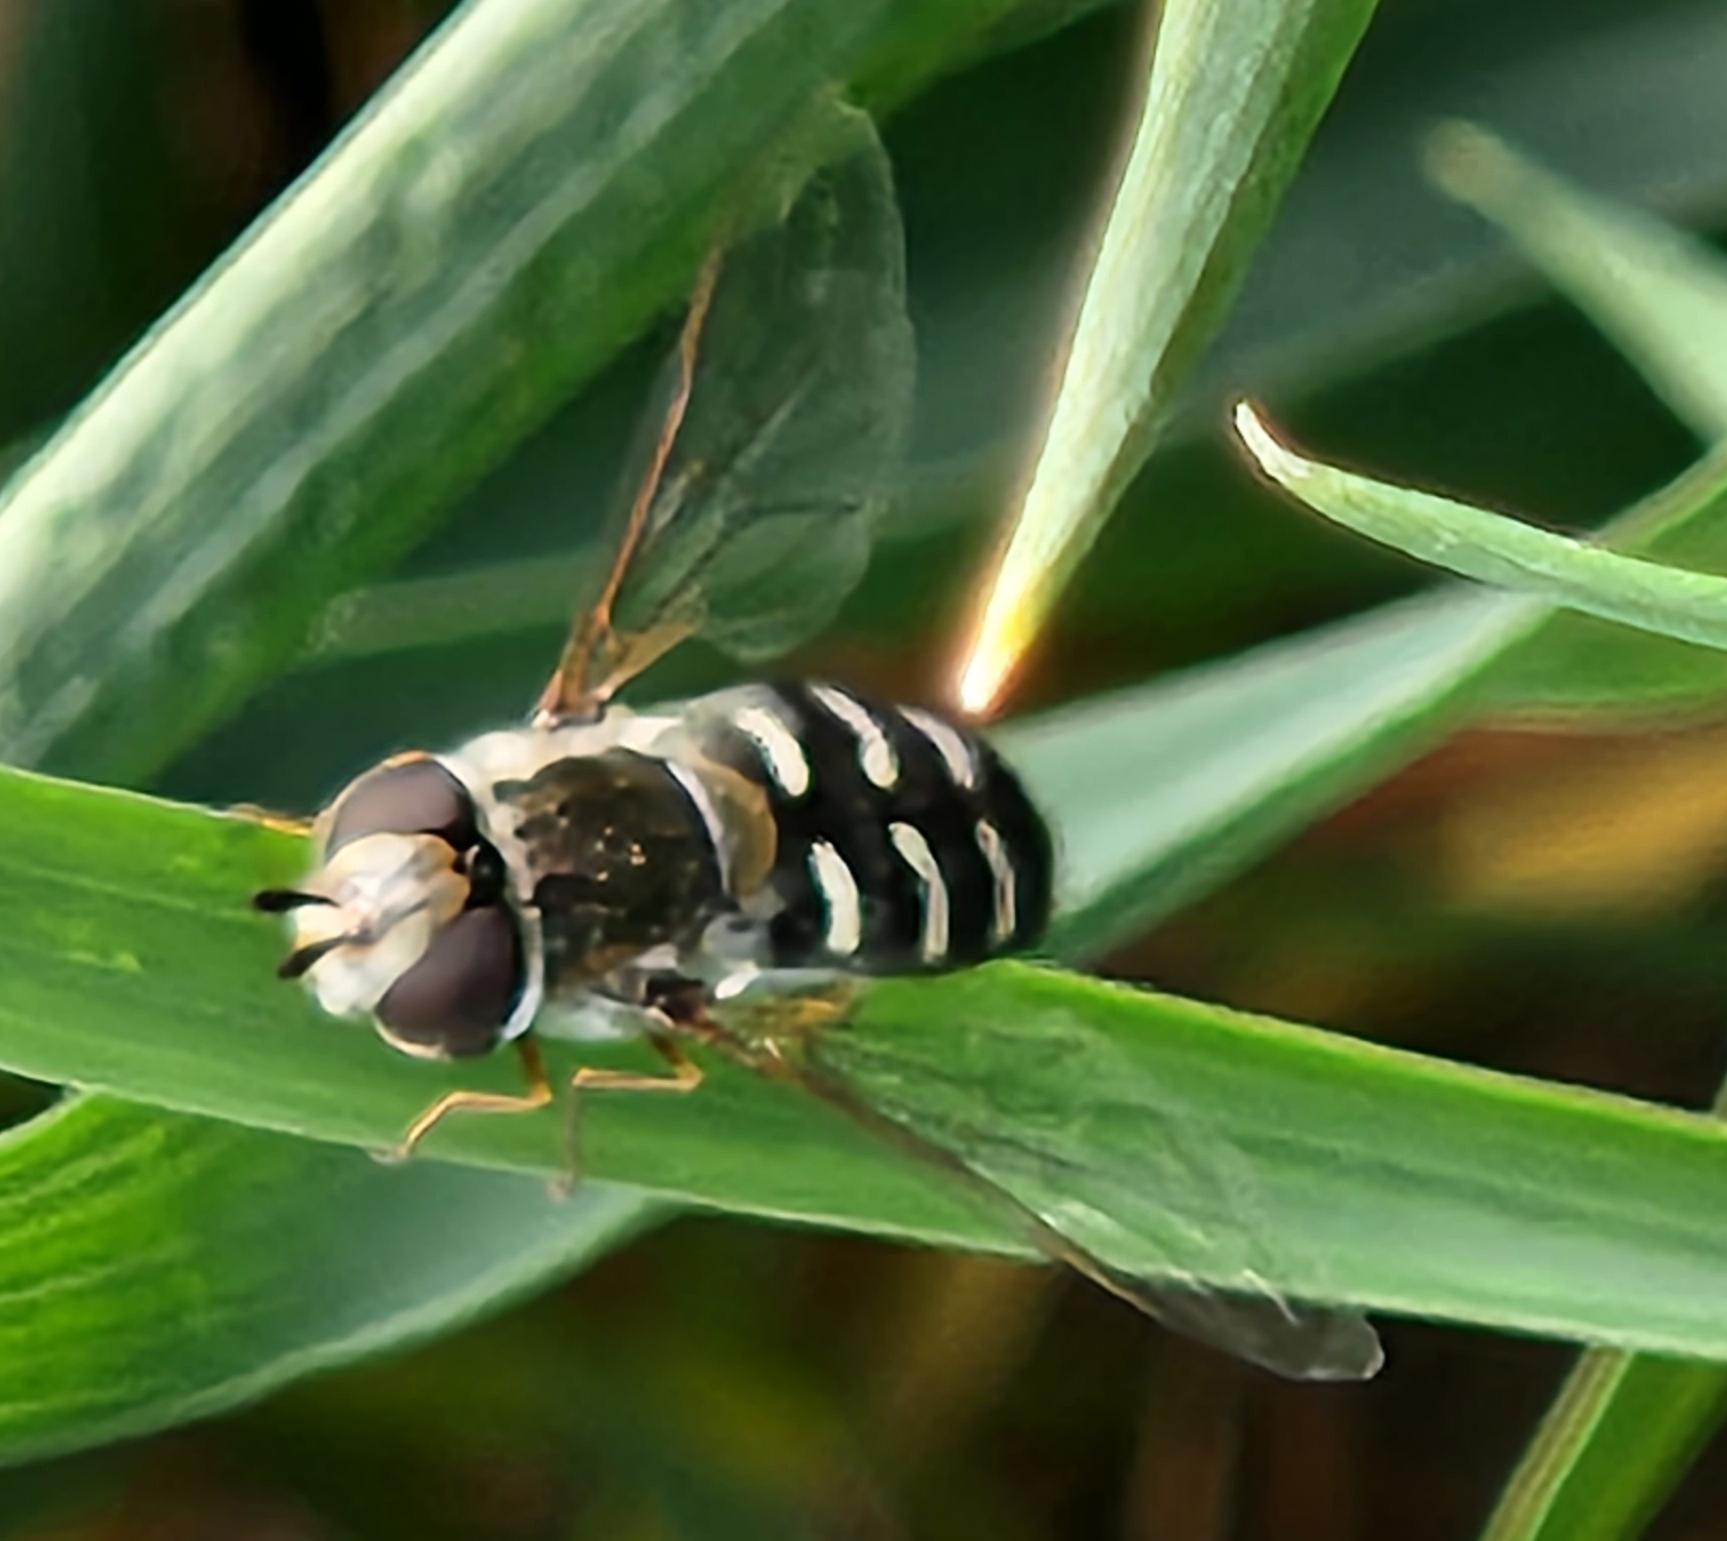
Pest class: predators